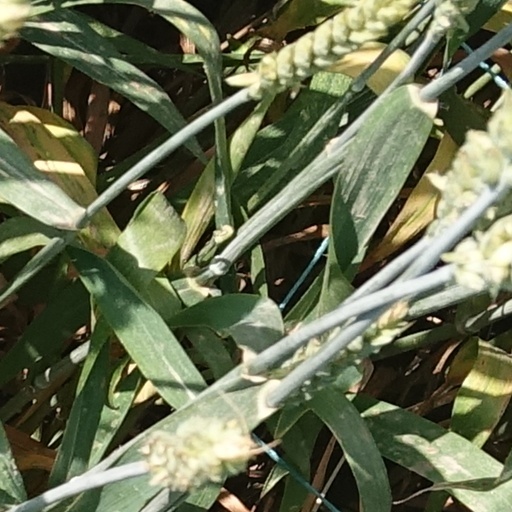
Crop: wheat